Treschow family

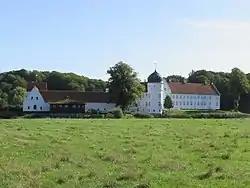
Torbenfeldt in 2020.

Frederik Wilhelm Rosenkilde Treschow til Brahesborg was married to Andrea Bjørn Rothe, a daughter of counter admiral Carl Adolph Rothe and Benedicte Ulfsparre de Tuxen. Brahesborg was passed to their eldest son Frederik Wilhelm Rosenkilde Treschow (1811-1869). The younger son Christian Rosenkilde Treschow (1842 - 1905) purchased Frydendal /renamed Torbenfeldt) in 1872.